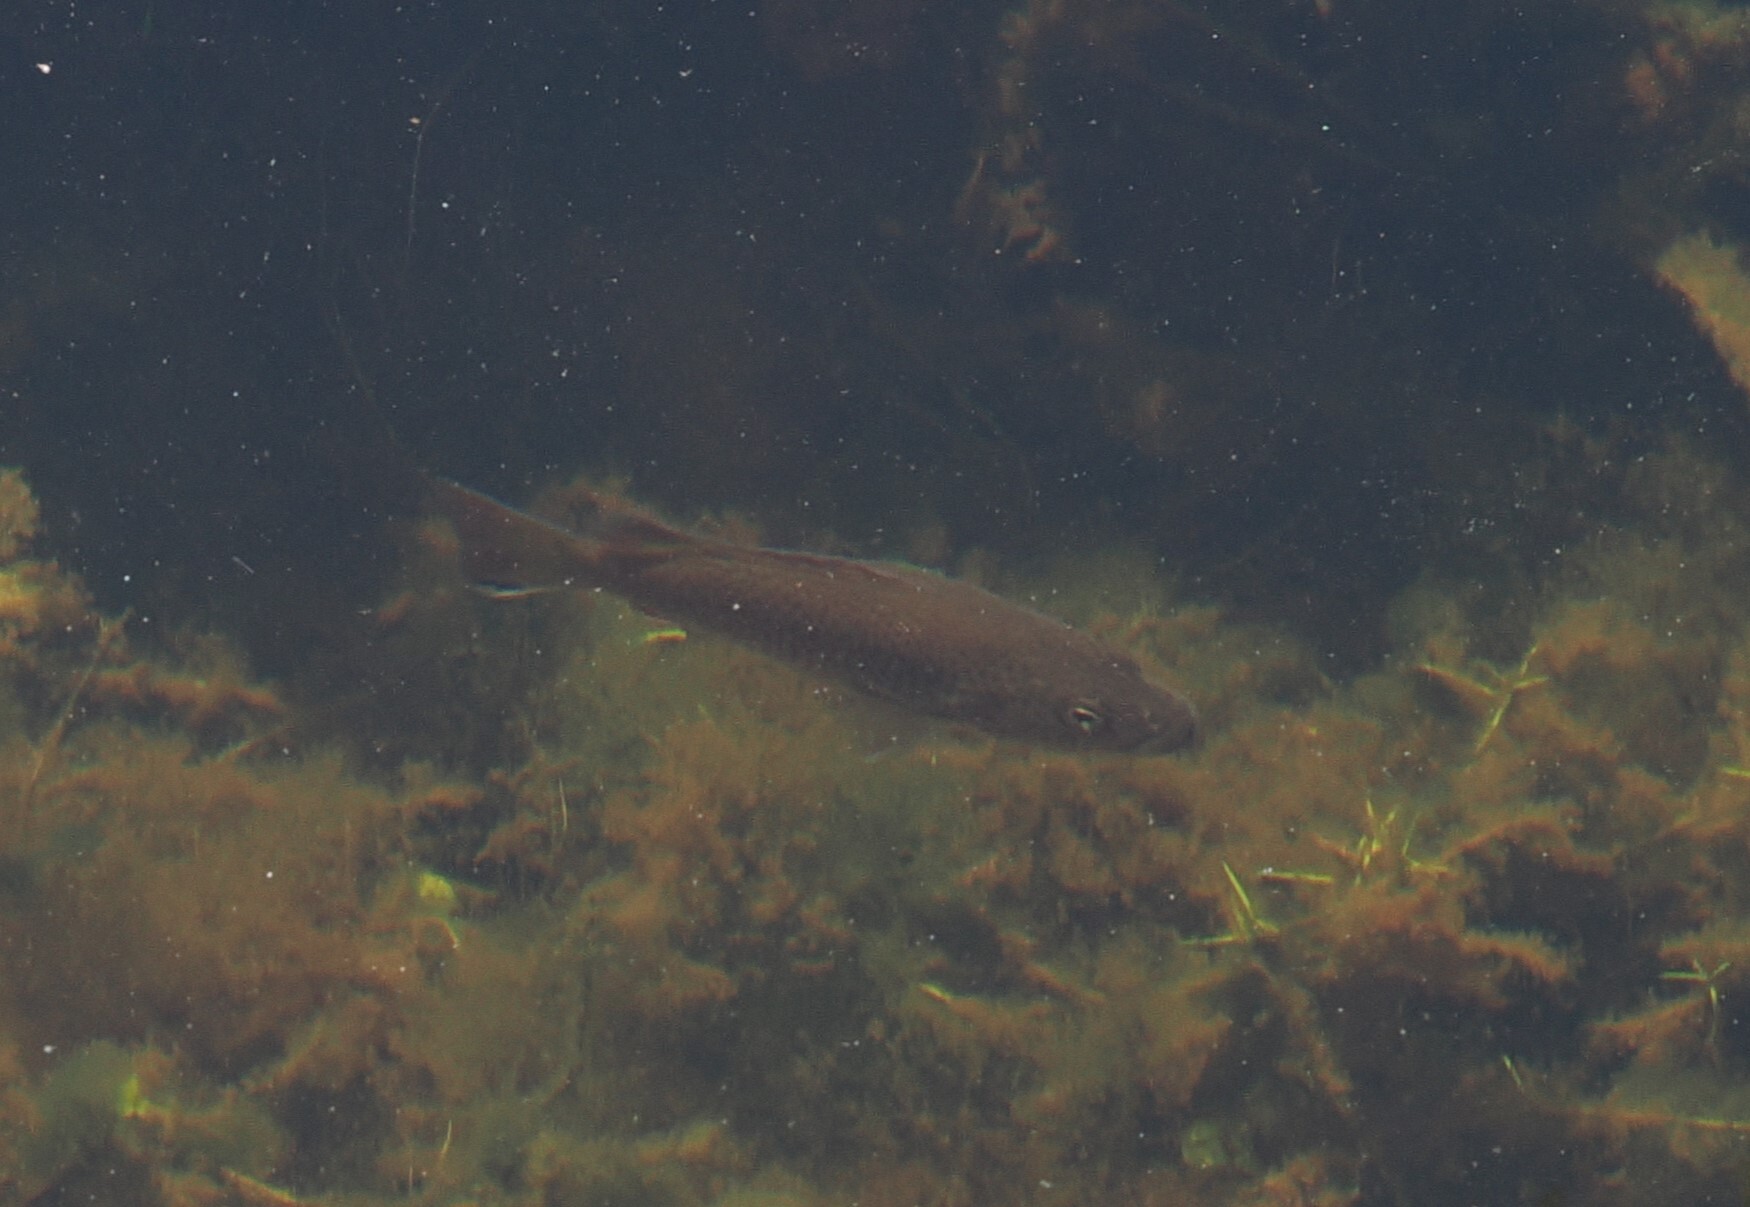
fish (species not among the labelled classes)